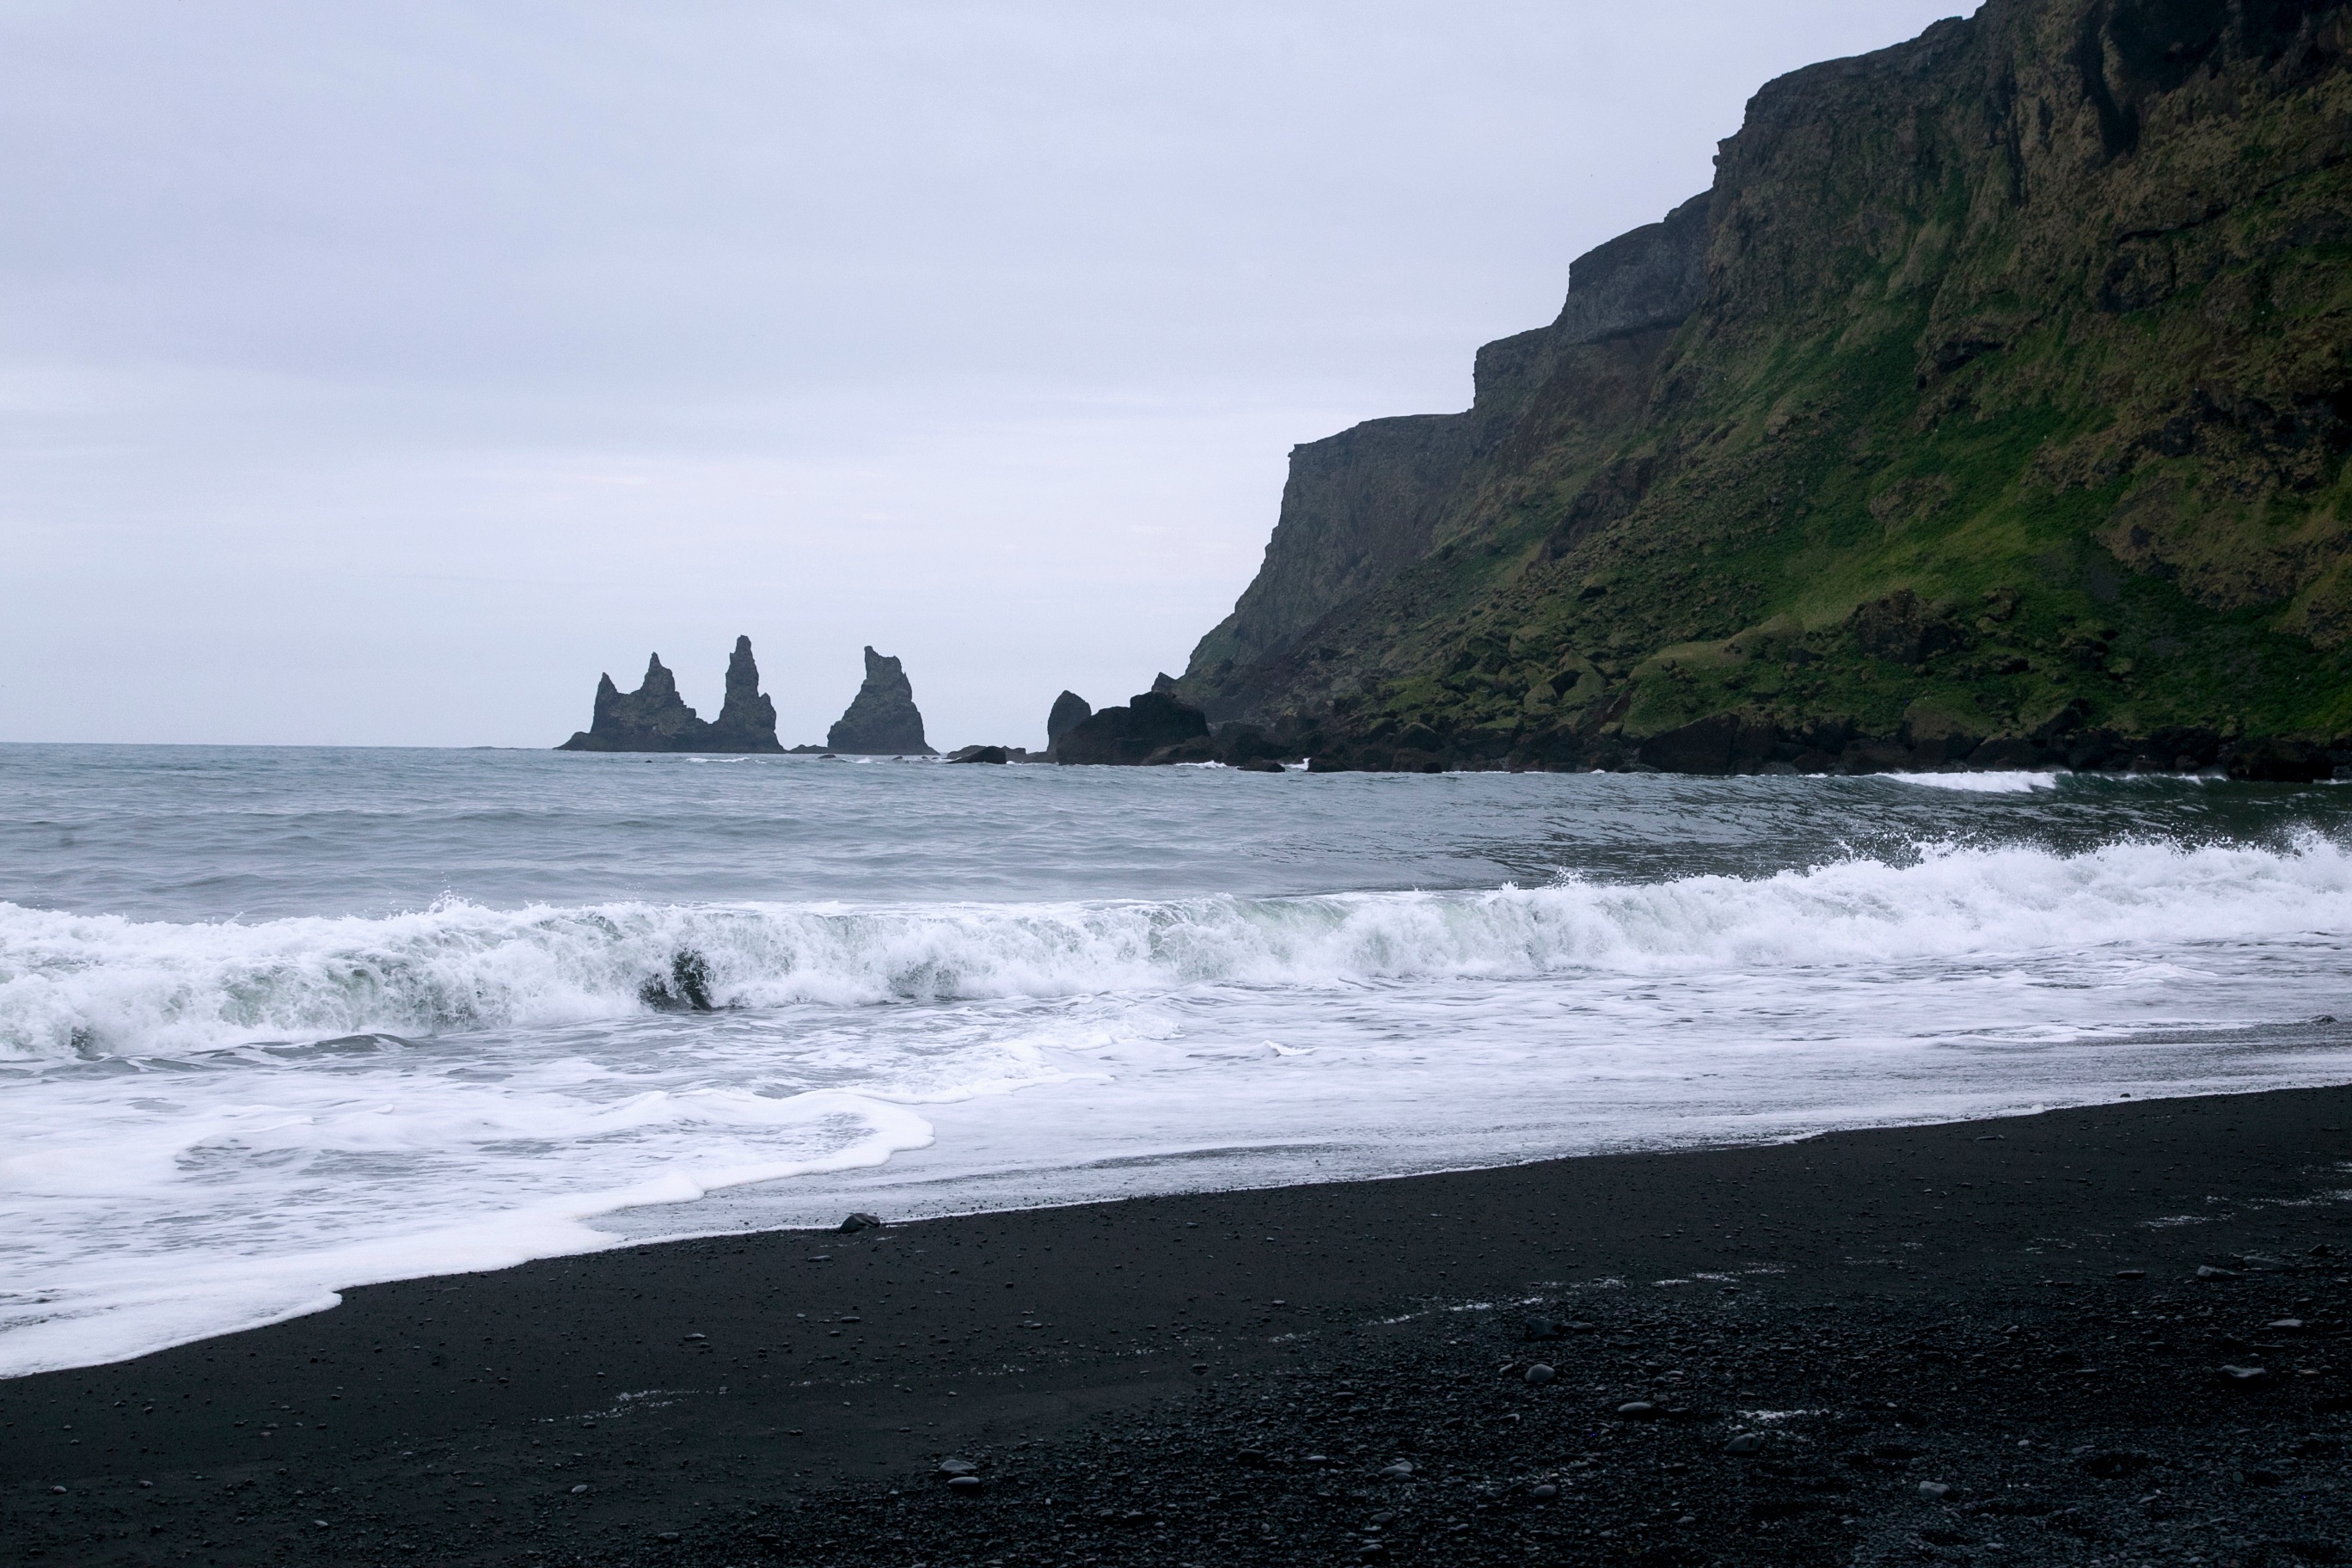
beach, sea, coast, water, rock, ocean, horizon, shore, wave, cliff, cove, bay, terrain, material, body of water, cape, landform, wind wave